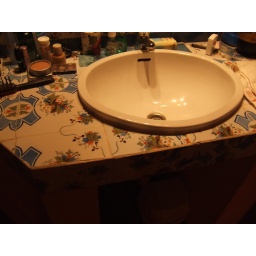
sink in our bathroom